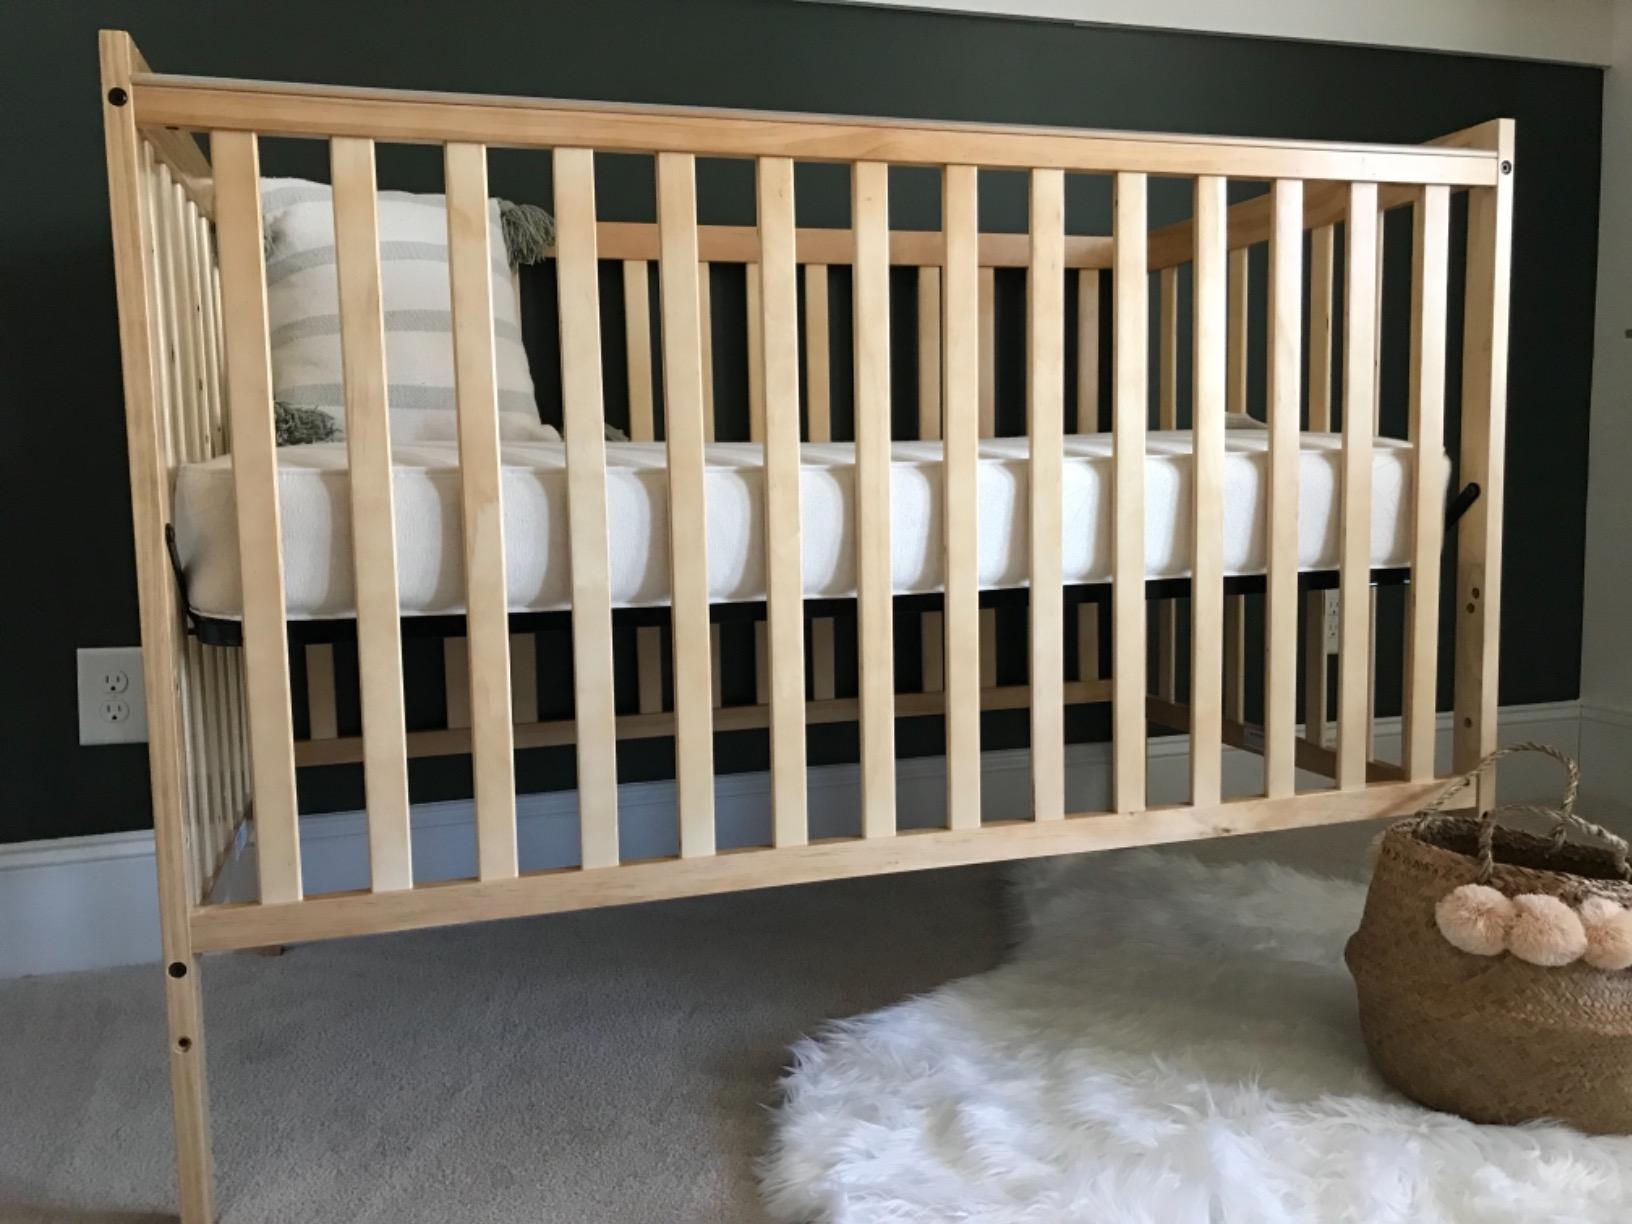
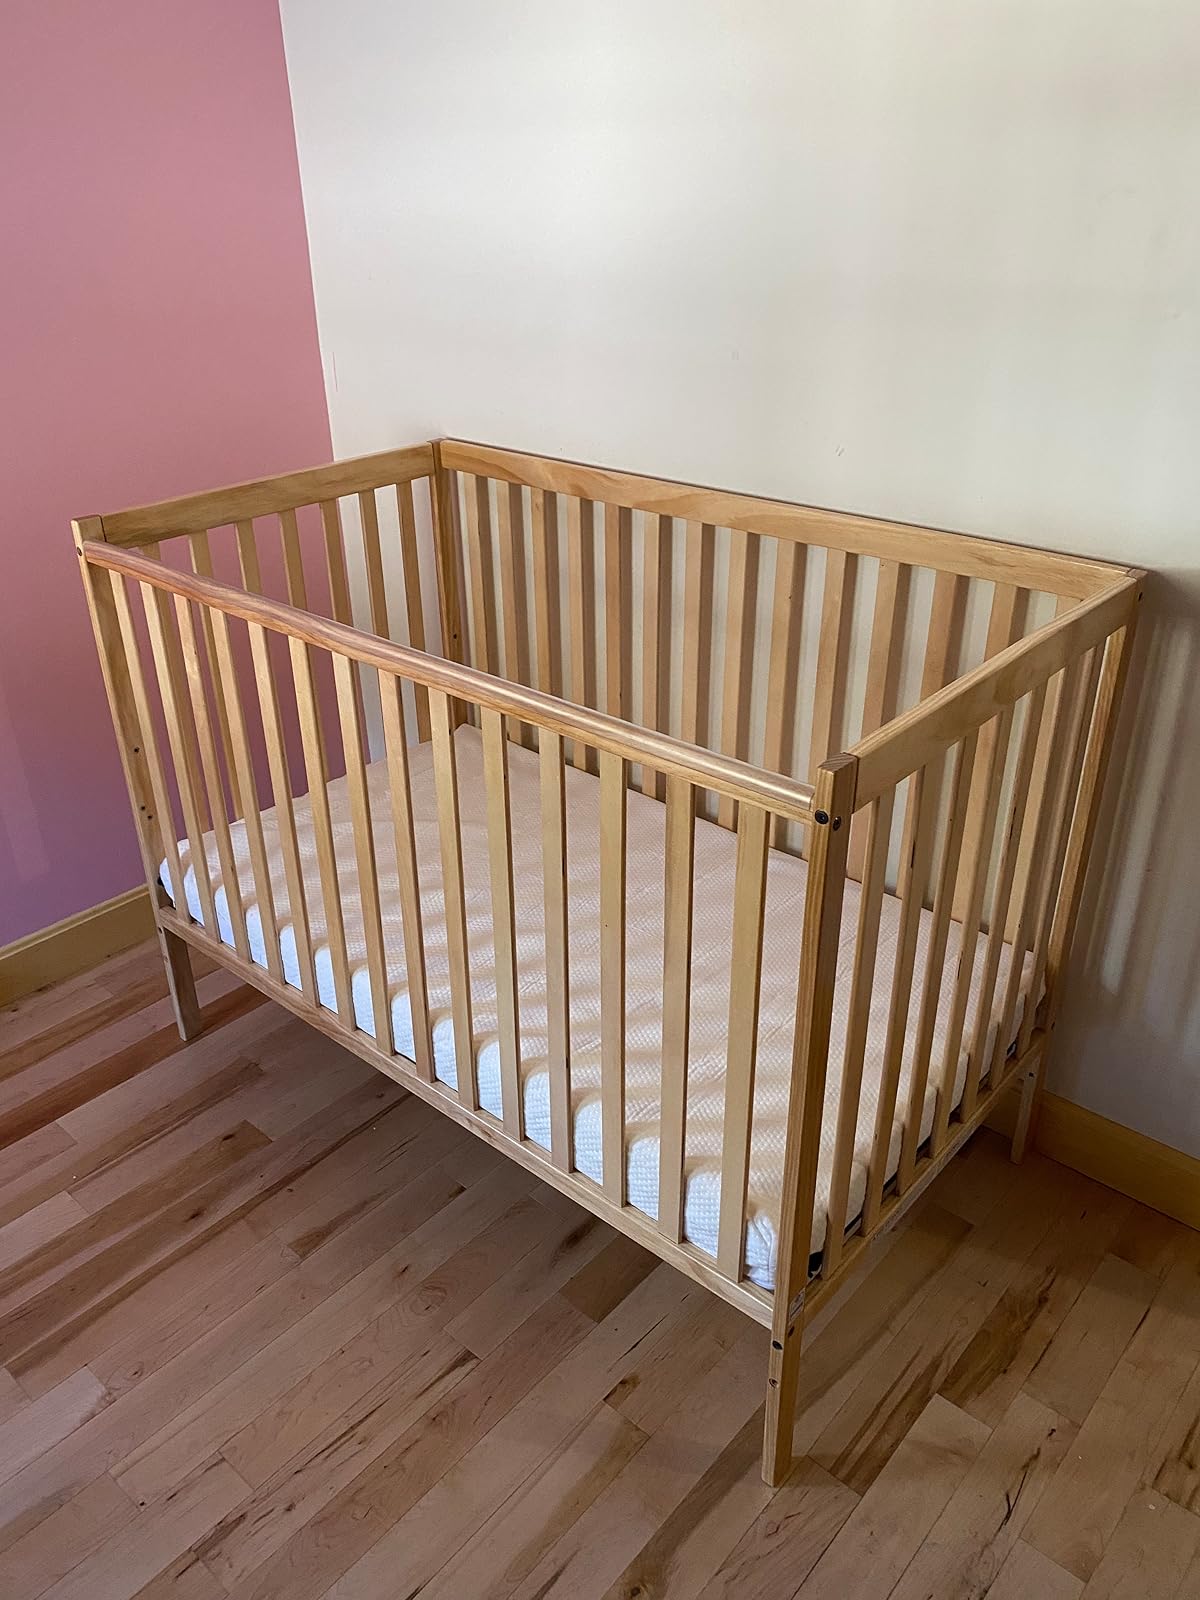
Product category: products_crib
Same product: yes